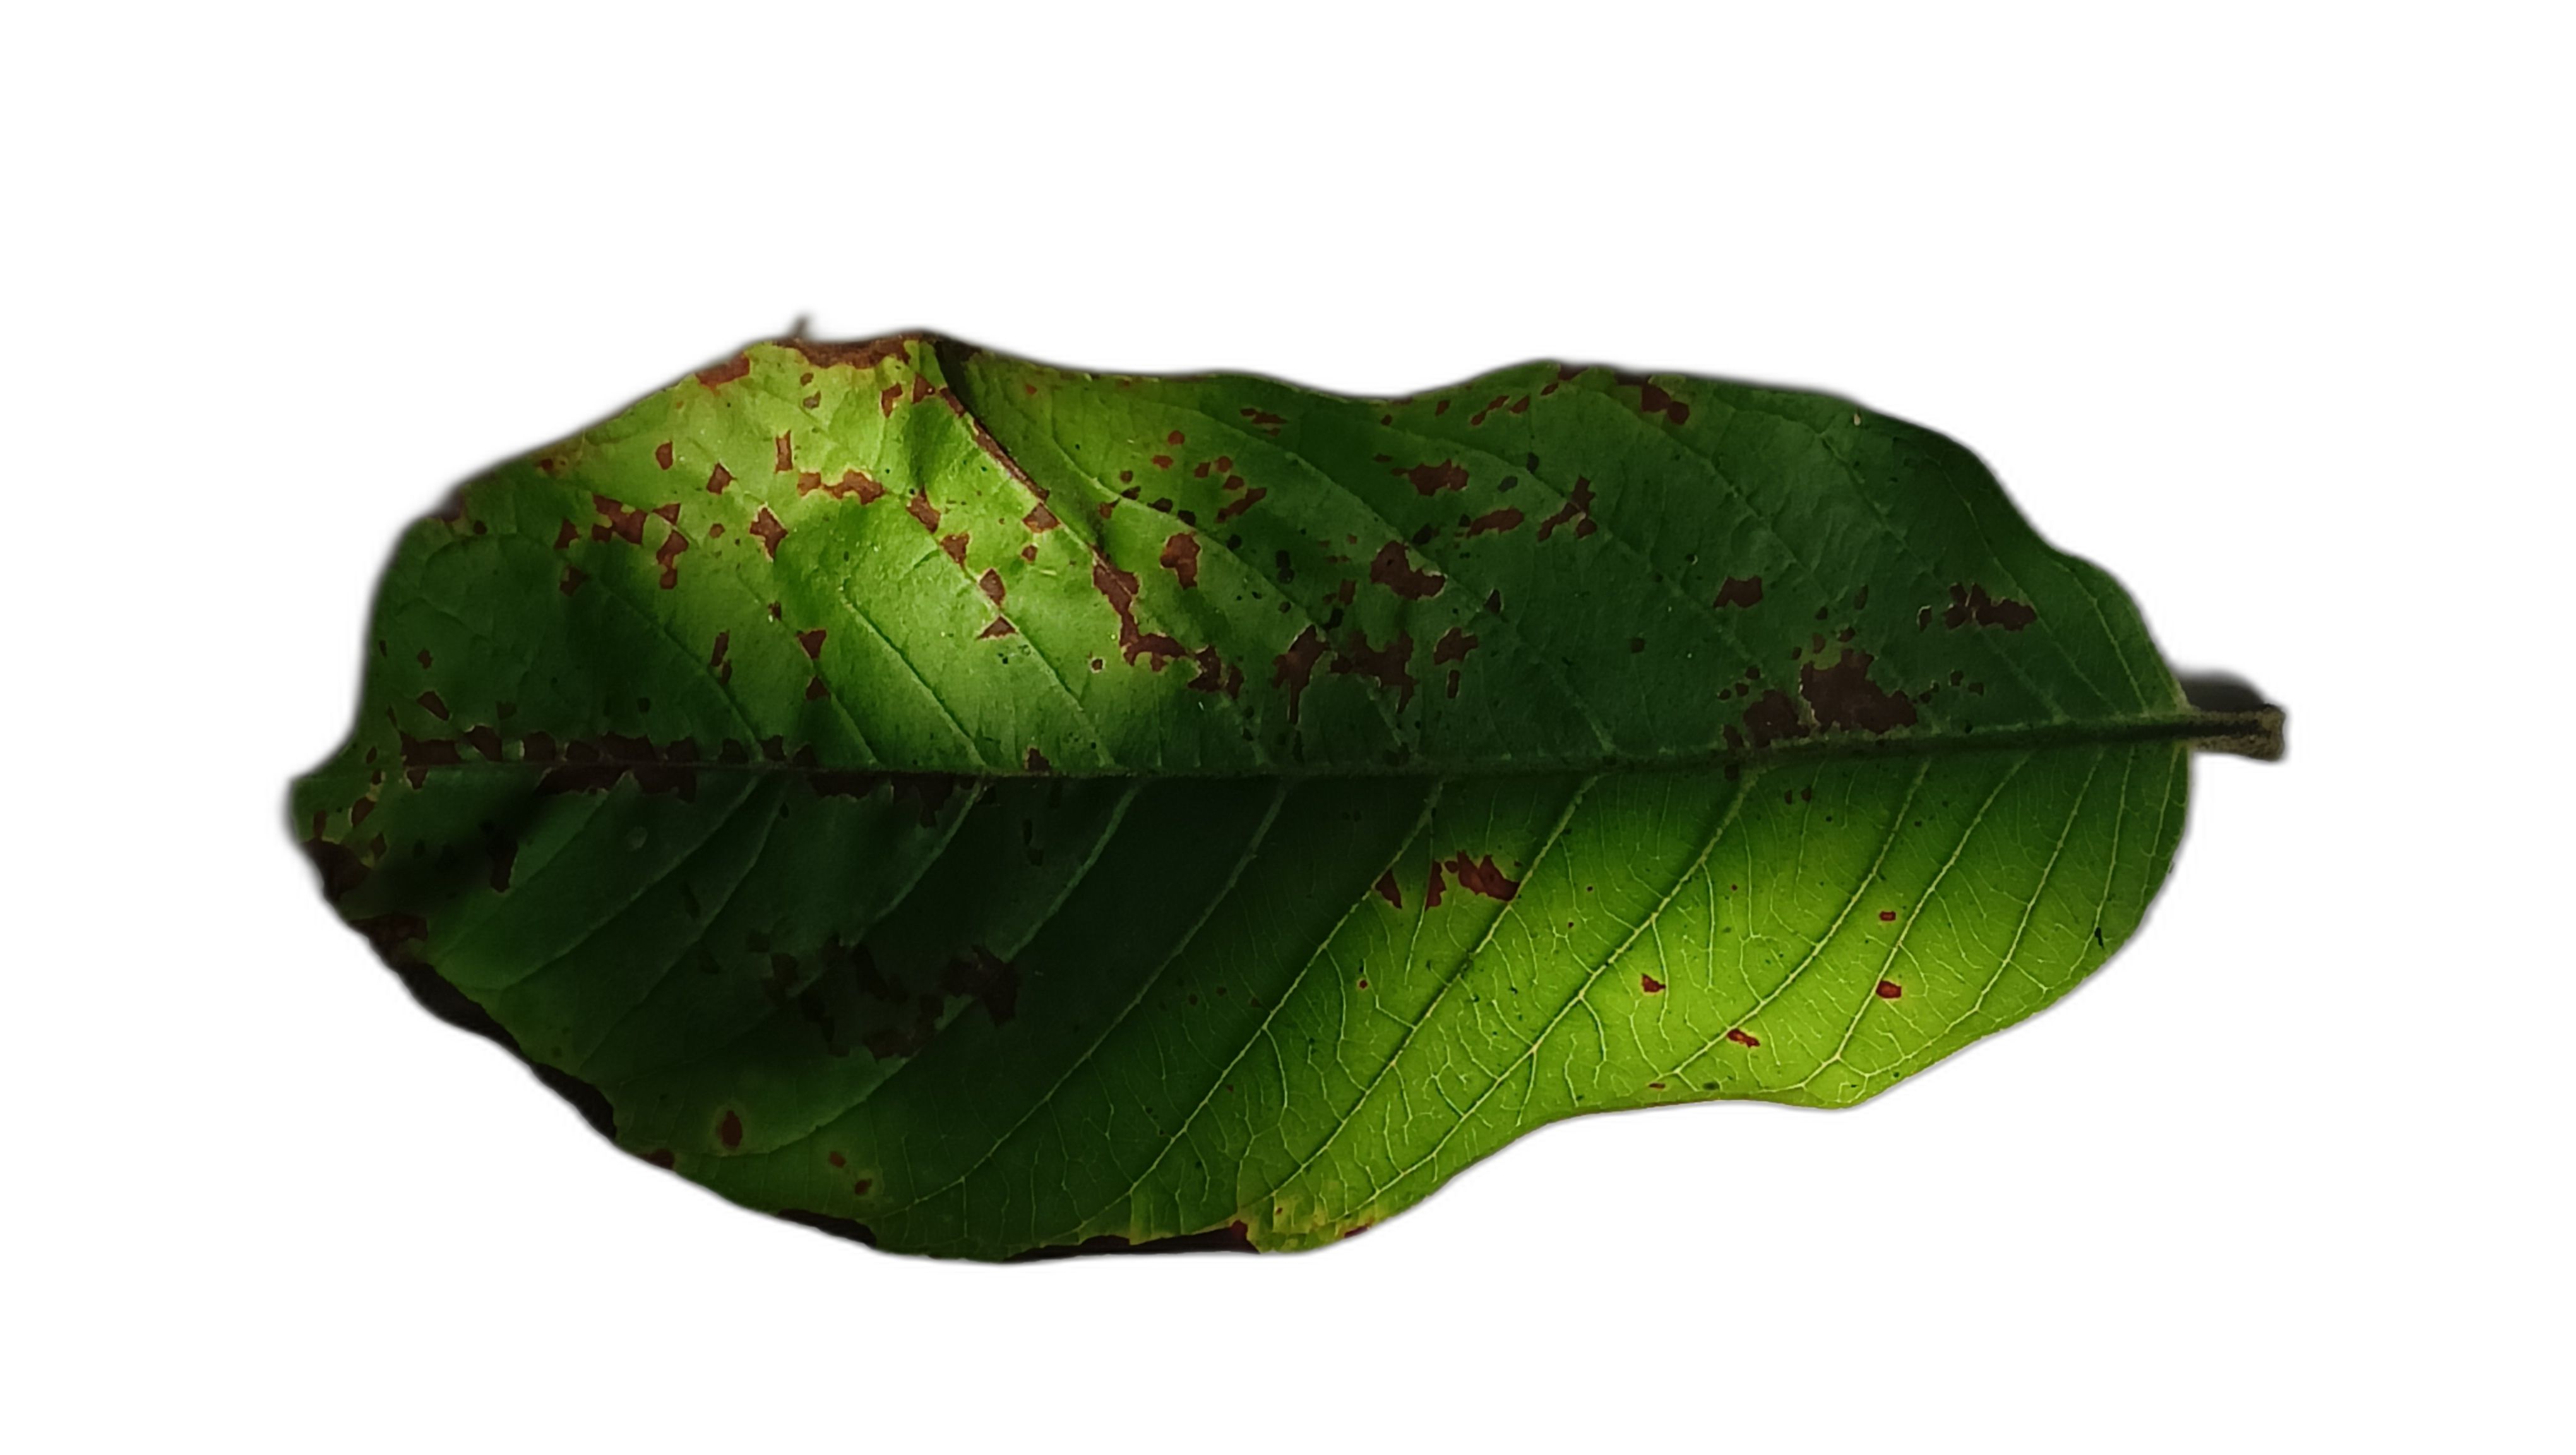
Plant part: leaf
Disease: Dot